Liberal Democratic Party (Netherlands)

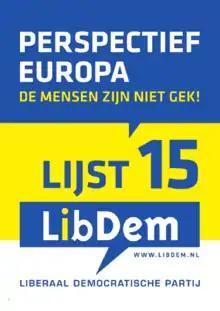
Election poster for the 2014 European Parliament election

The Liberal Democratic Party (LibDem) is a minor social liberal party in the Netherlands, founded in August 2006. The leader of the party is Sammy van Tuyll van Serooskerken.